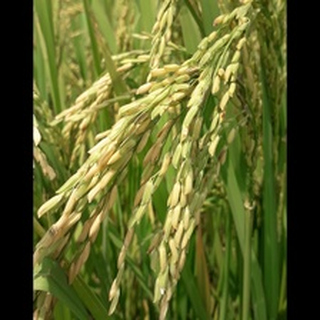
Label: healthy_rice